The Amps

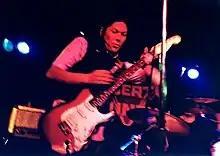
Kim Deal performing with the Amps in Dayton, Ohio in 1995

The Amps were an American alternative rock band formed by Kim Deal in 1995, while her band the Breeders went on hiatus. The group consisted of Deal, on lead vocals and rhythm guitar; Luis Lerma on bass; Nate Farley on lead guitar; and Jim Macpherson of the Breeders on drums. Kelley Deal, Kim's sister, was also briefly involved, but had to leave the band due to drug problems. The group was named when Kim Deal started calling herself Tammy Ampersand for fun, and the band Tammy and the Amps. They recorded the album "Pacer" in the United States and Ireland.